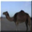
Label: camel